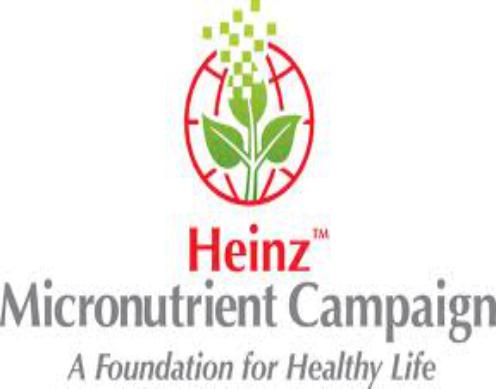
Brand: H. J. Heinz
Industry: Food